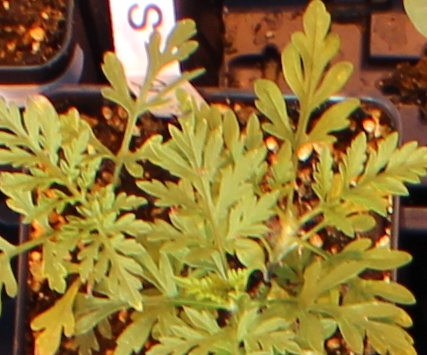
Label: Ragweed